2020 King George VI and Queen Elizabeth Stakes

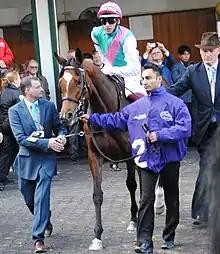
Enable at the 2018 Breeders' Cup

The 2020 King George VI and Queen Elizabeth Stakes was a horse race held at Ascot Racecourse on Saturday 25 July 2020. It was the 70th running of the King George VI and Queen Elizabeth Stakes.